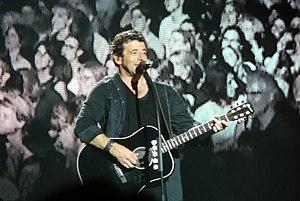
Le chanteur français Patrick Bruel sur la scène de Forest National, à Bruxelles, en Belgique, le 14 mai 2019, le jour de son 60e anniversaire.
Patrick Bruel, né le 14 mai 1959 à Tlemcen, en Algérie française, est un auteur-compositeur-interprète, acteur, producteur et joueur de poker français.
Ce soir on sort... est le 9ᵉ album studio de Patrick Bruel, sorti le 2 novembre 2018, chez Sony Music.